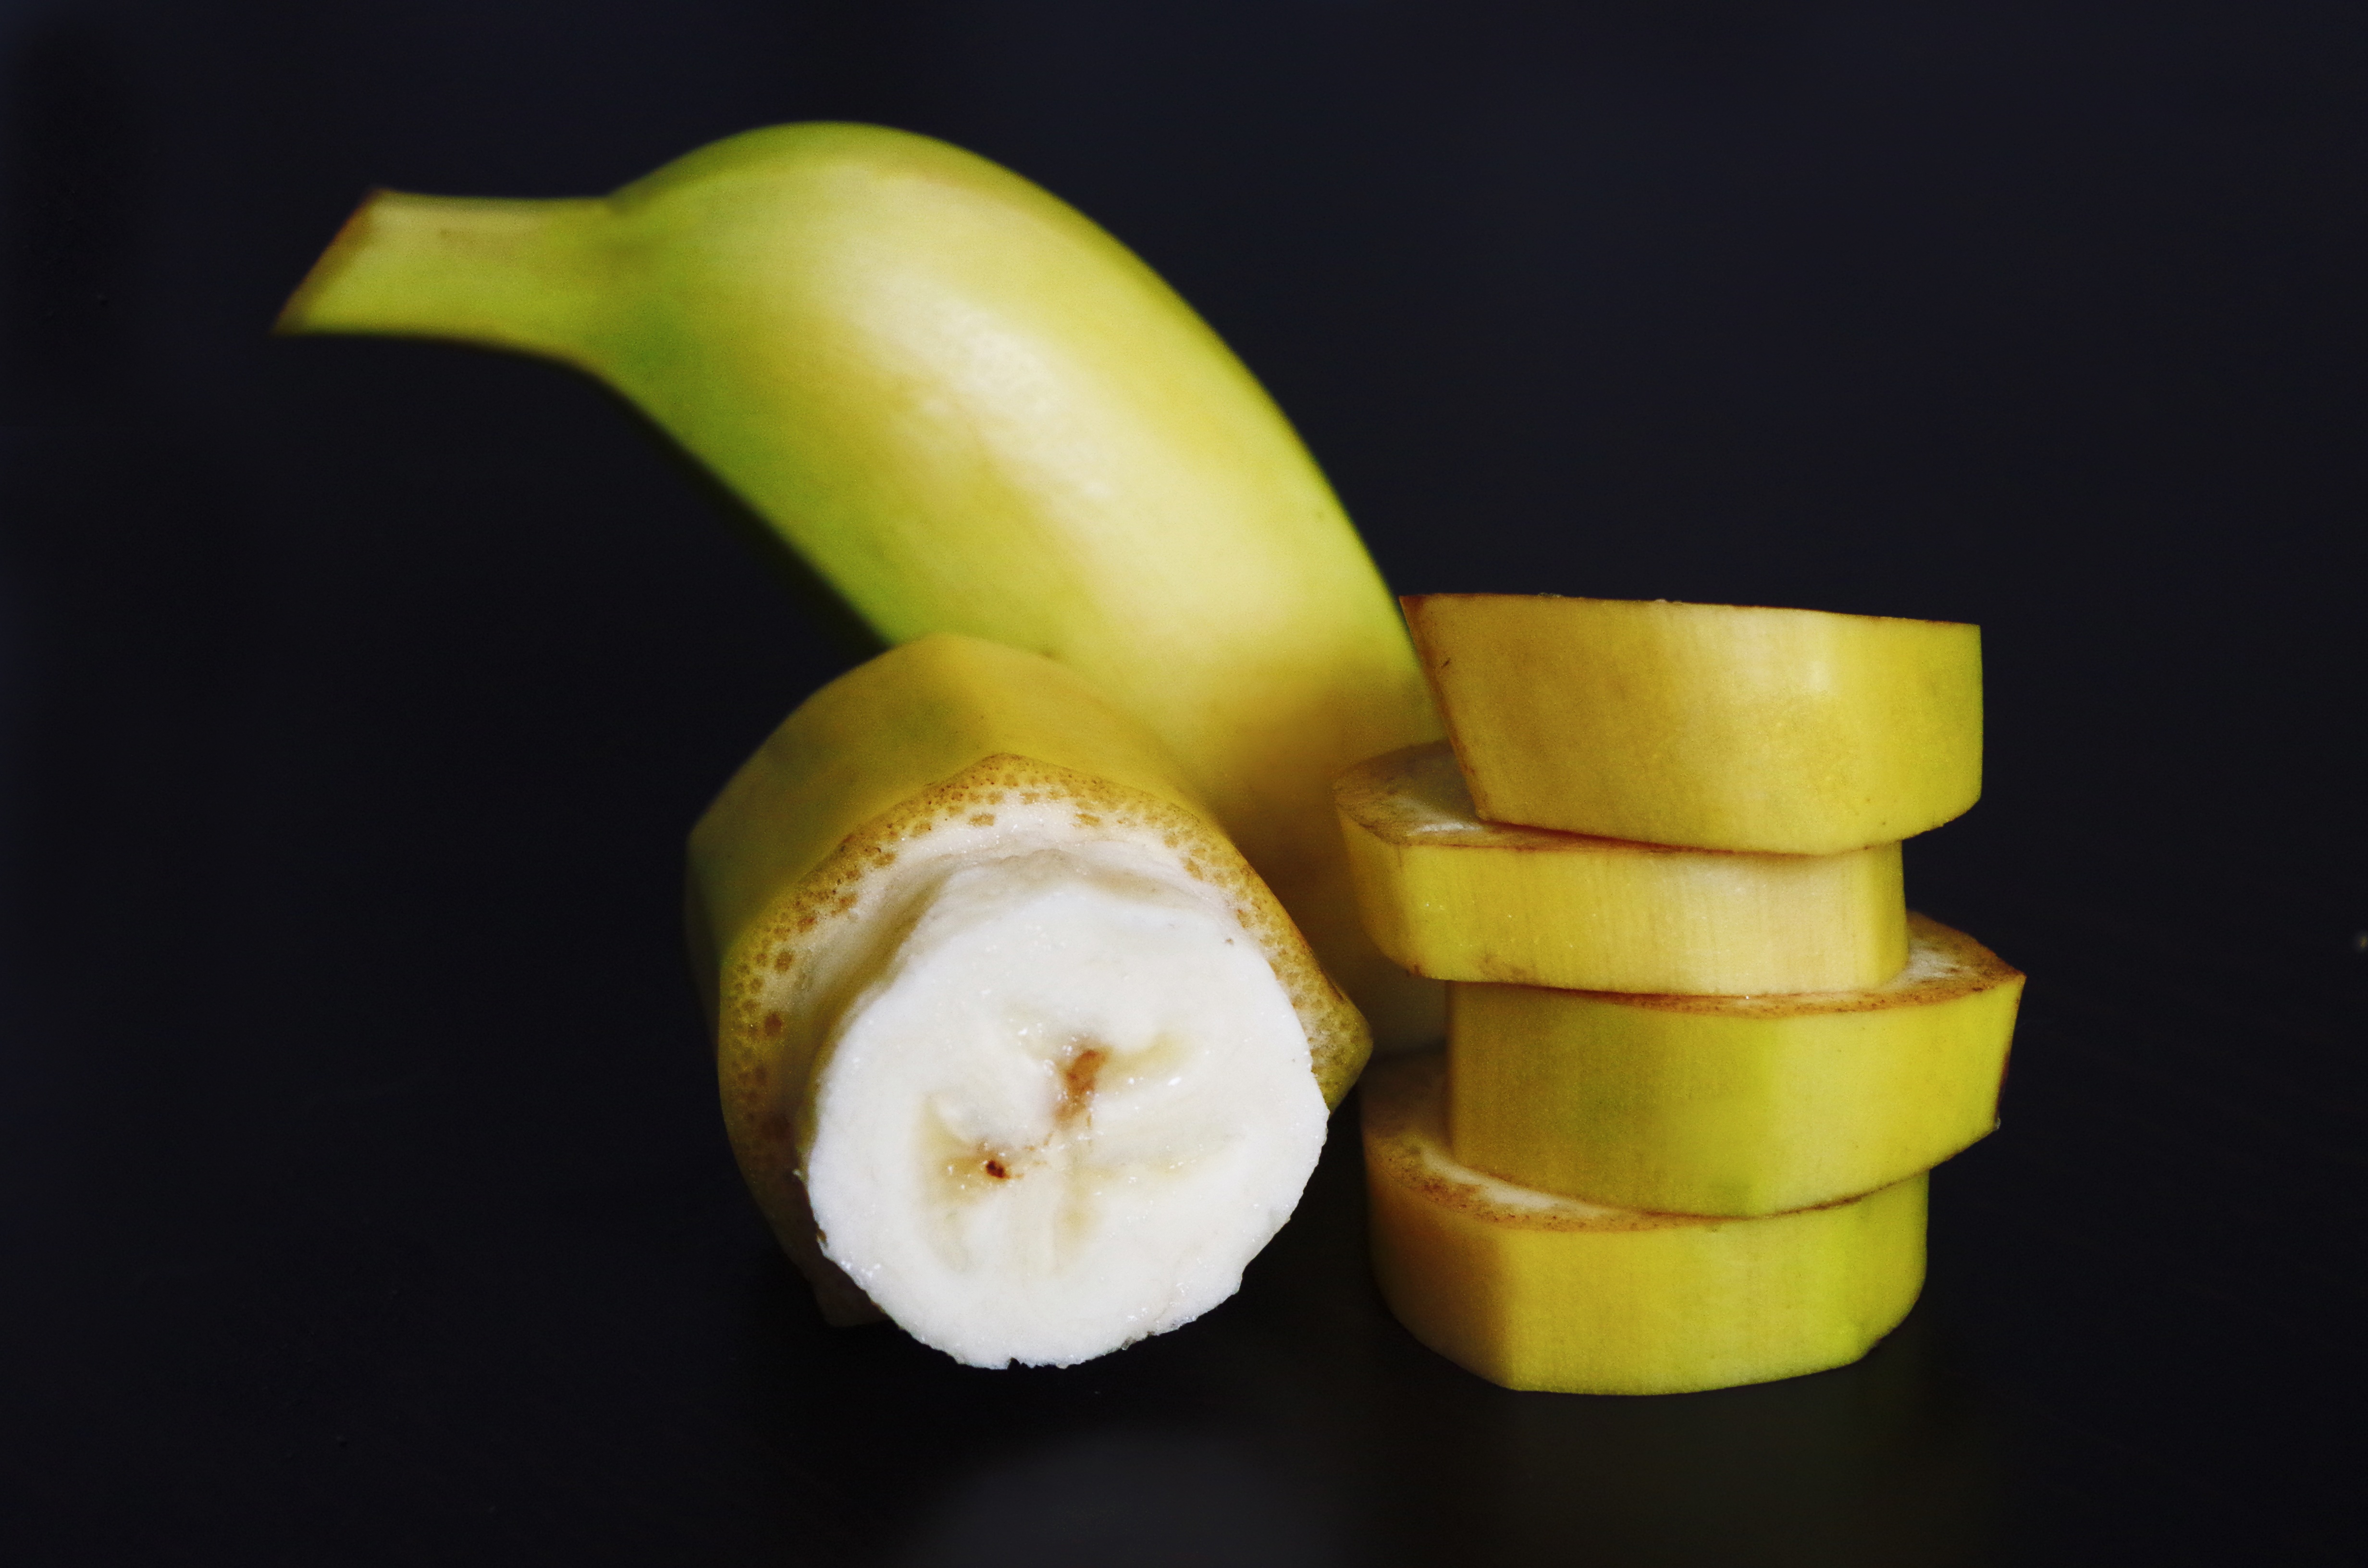
banana family, food, banana, plant, yellow, produce, fruit, land plant, flowering plant, macro photography, vegetable